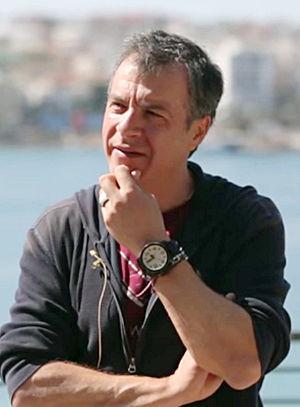
Des élections législatives anticipées ont lieu en Grèce le 25 janvier 2015 après l'échec, lors du 3ᵉ tour de l'élection présidentielle anticipée de 2014, à élire un nouveau président de la République. Le Premier ministre Antónis Samarás annonce la dissolution du Parlement le 29 décembre 2014 et la convocation d'élections législatives anticipées le 25 janvier 2015.
Les élections européennes de 2014 ont eu lieu entre le 22 et le 25 mai selon les pays, et le dimanche 25 mai 2014 en Grèce. Ces élections étaient les premières depuis l'entrée en vigueur du traité de Lisbonne qui a renforcé les pouvoirs du Parlement européen et modifié la répartition des sièges entre les différents États-membres. Ainsi, les Grecs n'ont pas élu 22 députés européens comme en 2009, mais 21 seulement.